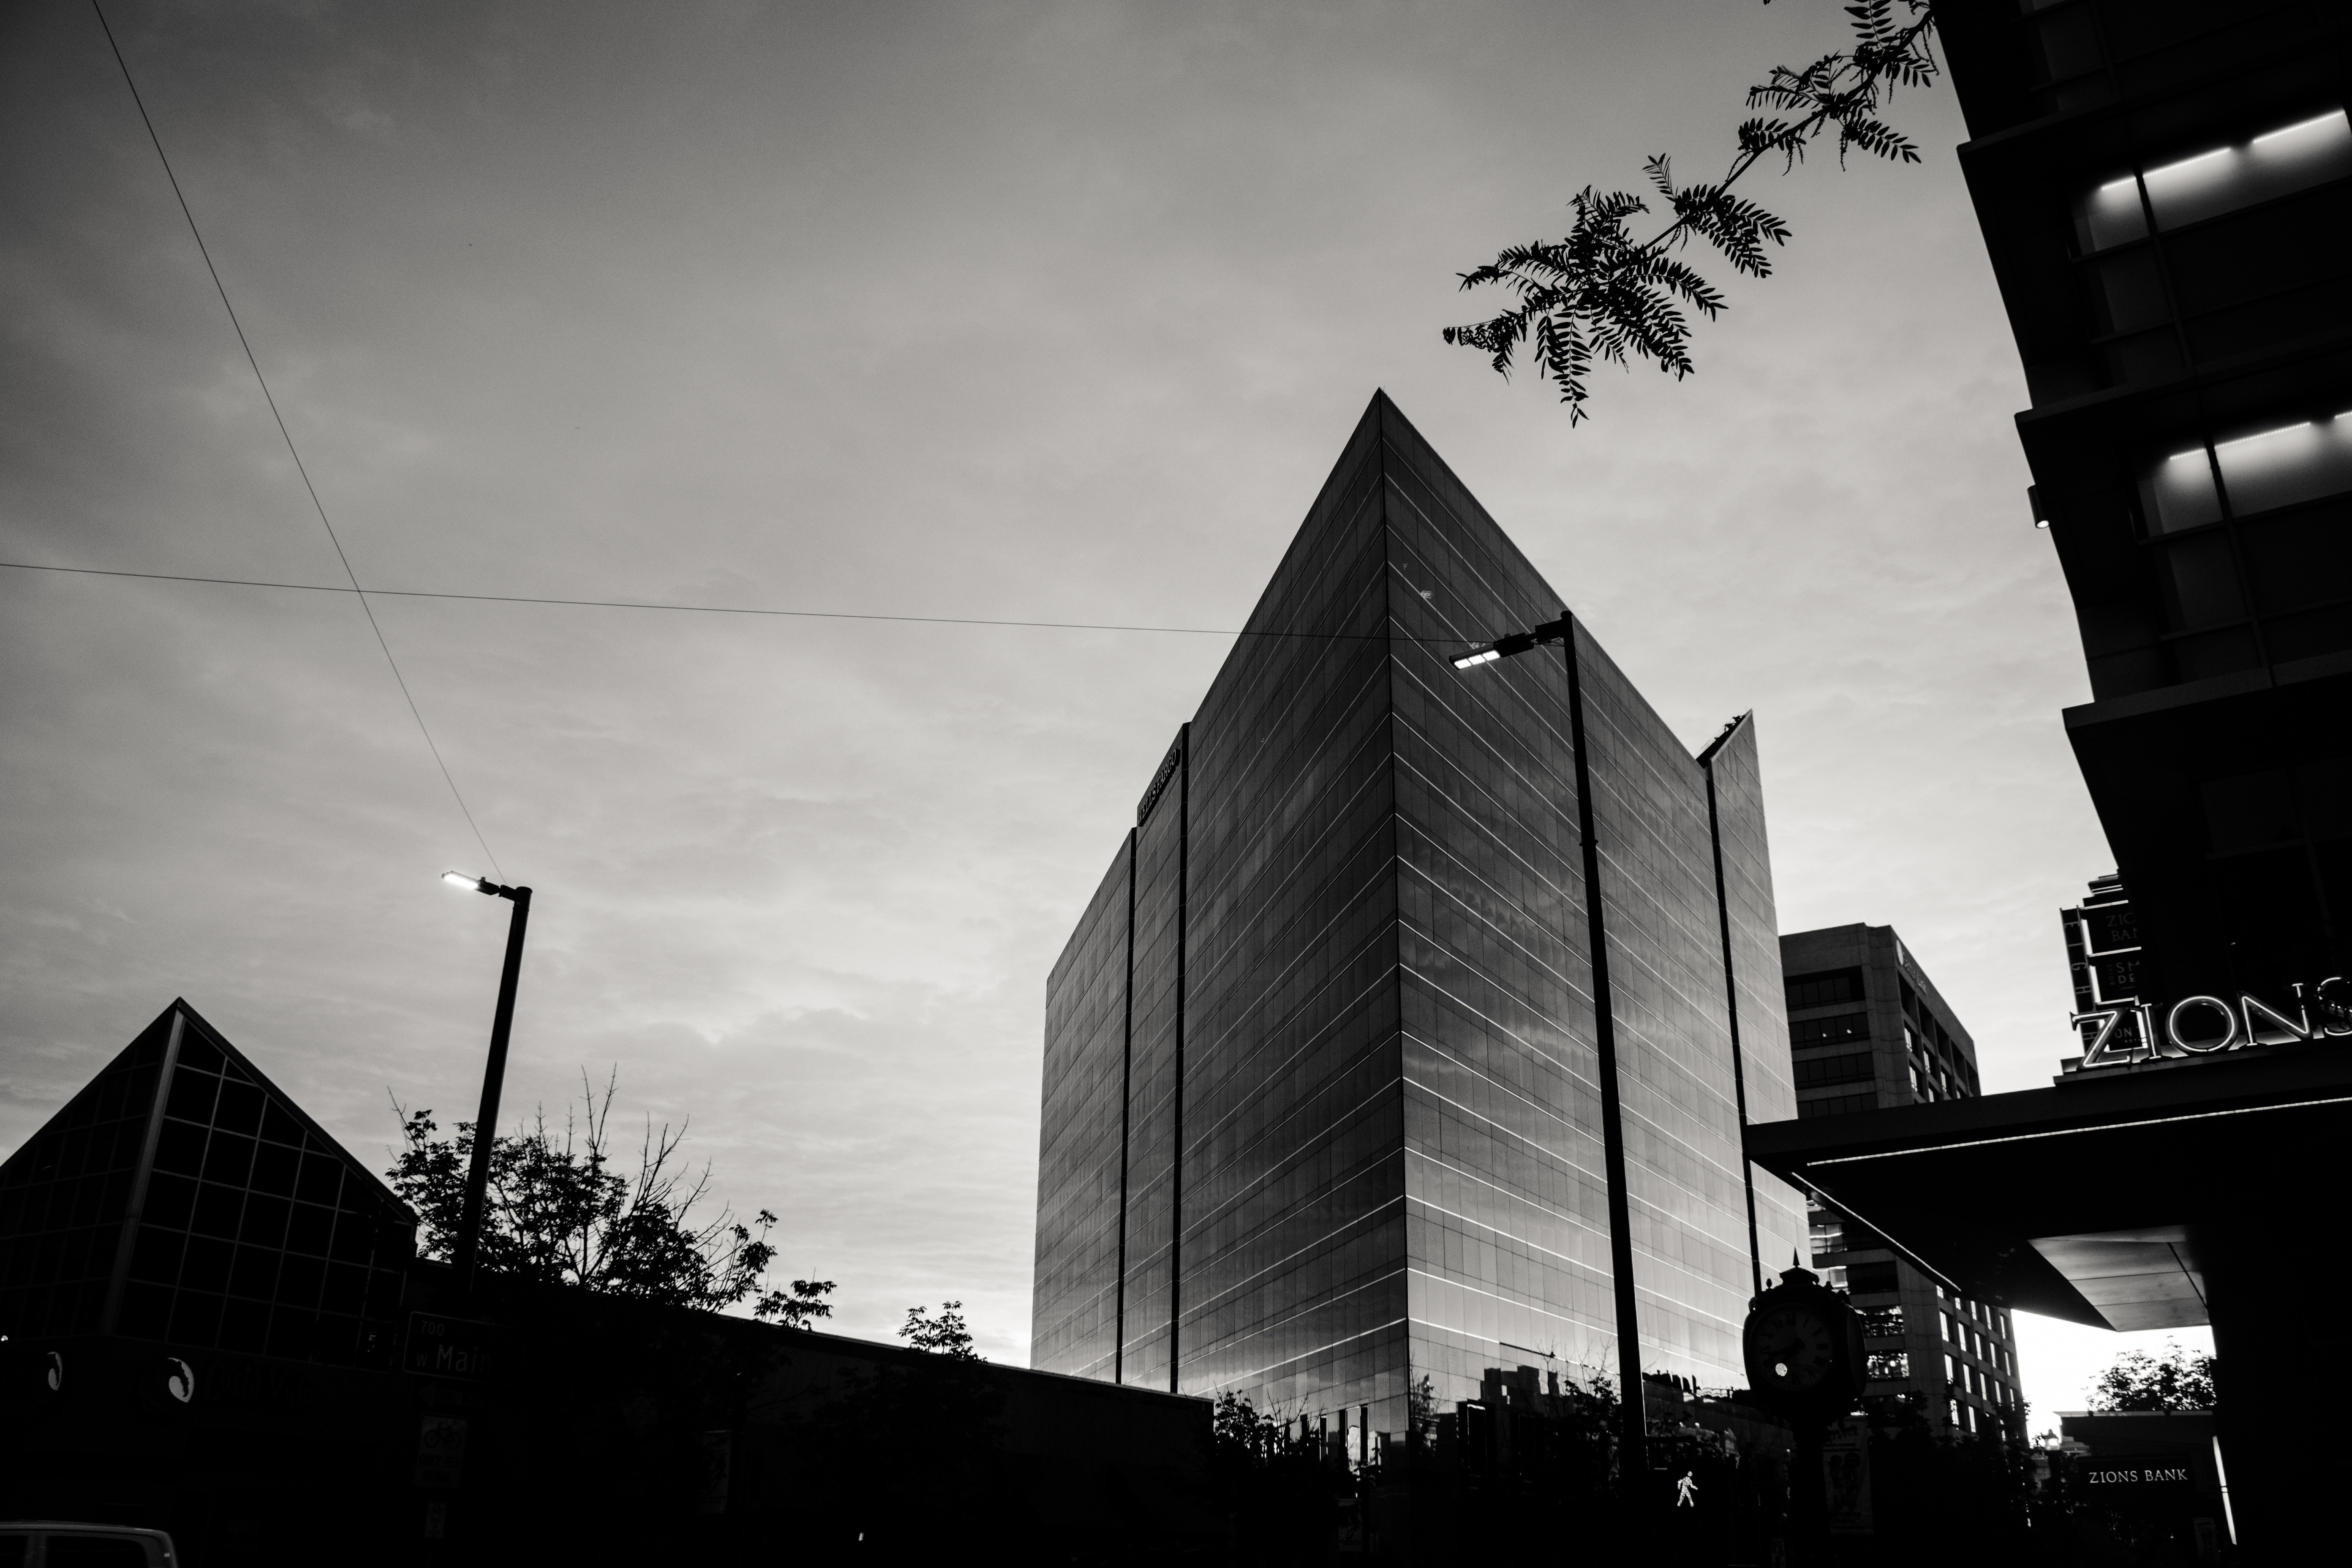
black, black and white, white, sky, monochrome photography, monochrome, architecture, cloud, urban area, photography, tree, building, line, atmosphere, city, stock photography, house, plant, style, skyscraper, downtown, facade, Tints and shades